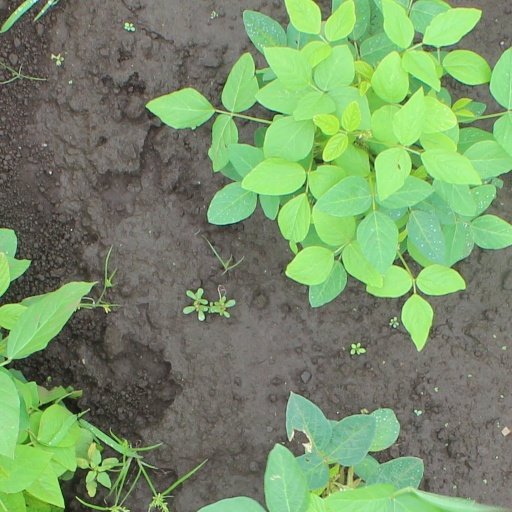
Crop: soybean